Balozi Harvey

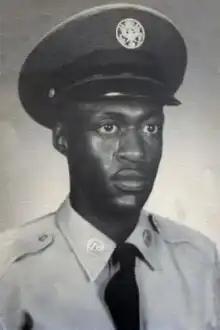
Balozi in his United States Air Force uniform

Robert Alexander Harvey was born in East Orange, New Jersey, on January 26, 1940, to parents Clifton Harvey and Willie Bell Harvey. He was raised Catholic. His father was a cook for Marcus Garvey and an activist in the Pan-African Movement. He graduated from East Orange High School in 1957 and enlisted in the United States Air Force, where he served with the Strategic Air Command for four years before being honorably discharged in 1961.